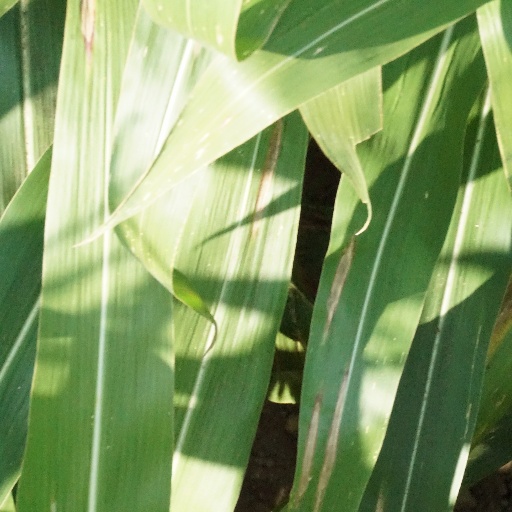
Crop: maize; corn